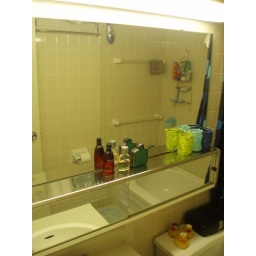
bathroom - I swear it doesn't look this yellow in person. Urine-y...sweet.